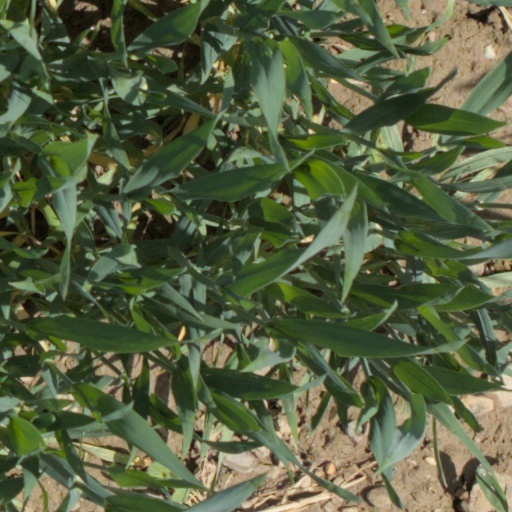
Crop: wheat